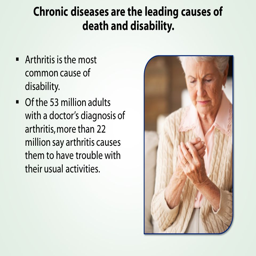
chronic diseases are the leading causes of death and disability .